Laurent Dona Fologo

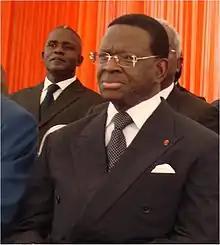
Laurent Dona Fologo

Fologo attended the École supérieure de journalisme de Lille, and subsequently became Editor-in-Chief of the newspaper "Fraternité Matin". He then served in various ministerial positions in the cabinet of Félix Houphouët-Boigny and became Secretary General of the Democratic Party of Ivory Coast (PCDI). During the First Ivorian Civil War, he helped to participate in the negotiations between Togo and the Economic Community of West African States. He also participated in the as a member of the PCDI. Additionally, he served as President of the until 19 May 2011.